Jacopo de' Barbari

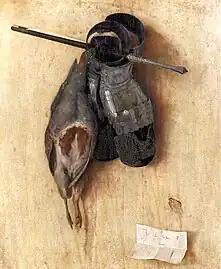
"Still-Life with Partridge and Gauntlets", 1504, arguably the first still life

By the time the "Map of Venice" was published de' Barbari had already left for Germany, where he met Dürer, who he may have already known from Dürer's first Italian trip (a passage in a letter of Dürer's is ambiguous). They discussed human proportion, not obviously one of de' Barbari's strengths, but Dürer was evidently fascinated by what he had to say, though he recorded that de' Barberi had not told him everything he knew: